John Drayton House

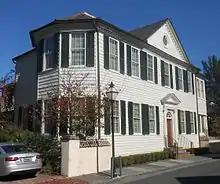
The John Drayton House is at 2 Ladson Street.

The John Drayton House is a two-story wooden residence constructed on property that had been given by the state's first lieutenant governor, William Bull, to his son-in-law, John Drayton. The house was built, probably by John Drayton (the builder of Drayton Hall plantation), some time after 1746 with alterations made in about 1813 and again in about 1900. Over time, the house has been attributed to different owners; during most of the 20th century, the house was credited to James Shoolbred, the first British consul in Charleston, with a construction date of about 1793.